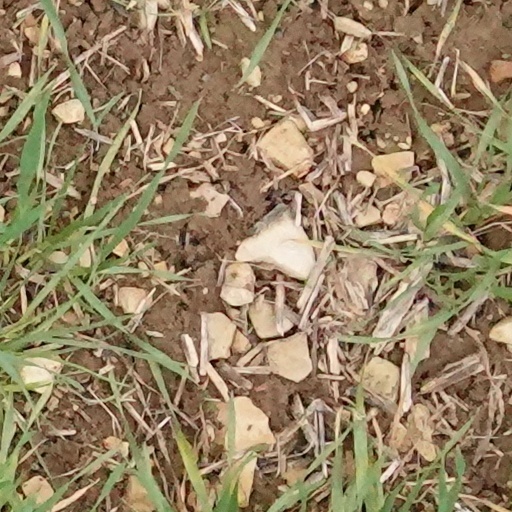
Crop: wheat